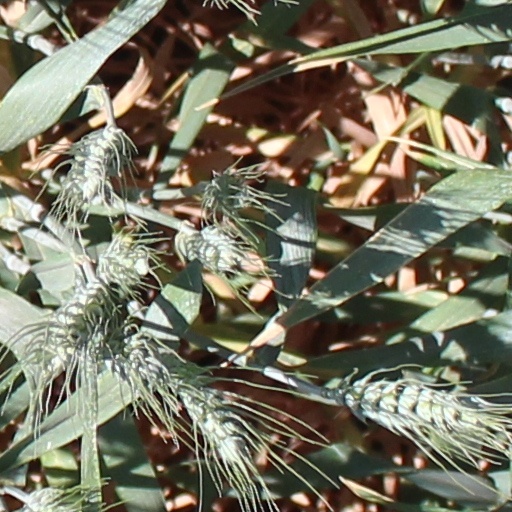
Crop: wheat